WE.177

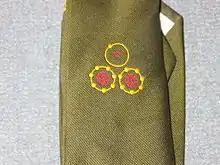
Detail of the official WE.177 project tie. The WE.177 project was denied a project tie for many years, because the project code was, unusually, itself classified. The symbols represent atoms: hydrogen, above two atoms of nitrogen; atomic numbers 1, 7, and 7, respectively.

There were several proposals to adapt WE.177A for other delivery systems. Among them were proposals to re-engineer the WE.177A warhead into two submarine-launched heavyweight torpedoes, which received some attention. The Mk.24N Tigerfish nuclear-armed torpedo had approved project status for some years, but was eventually shelved. Its raison d'être was to overcome the performance shortcomings of the Tigerfish torpedo, and especially its failure to meet the dive-depth requirements needed to counter deep-diving Soviet SSNs and SSBNs that had outstripped western torpedo performance. There was also a proposal endorsed by Flag Officer Submarines (FOSM), the Royal Navy's professional head of the Submarine Service, to use the WE.177A warhead in another torpedo, the shallow-running unguided Mk.8 torpedo of World War II vintage. A Mk.8 torpedo was chosen to sink the Argentinian warship General Belgrano, because it was of proven reliability, unlike the unreliable Tigerfish. This proposal did not gain approved project status, although its raison d'être was similar to that for Tigerfish, and intended to counter extended delays in Tigerfish development. FOSM's proposal stated that a 10 kt nuclear detonation at the Mk.8 torpedo's running depth of approximately would destroy a deep-diving SSN at depth.